Common starling

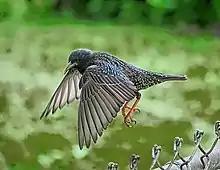
A European starling in flight, suburban St. Louis, Missouri

The hen flea ("Ceratophyllus gallinae") is the most common flea in their nests. The small, pale house-sparrow flea "C. fringillae", is also occasionally found there and probably arises from the habit of its main host of taking over the nests of other species. This flea does not occur in the US, even on house sparrows. Lice include "Menacanthus eurystemus", "Brueelia nebulosa" and "Stumidoecus sturni". Other arthropod parasites include "Ixodes" ticks and mites such as "Analgopsis passerinus", "Boydaia stumi", "Dermanyssus gallinae", "Ornithonyssus bursa", "O. sylviarum", "Proctophyllodes" species, "Pteronyssoides truncatus" and "Trouessartia rosteri". The hen mite "D. gallinae" is itself preyed upon by the predatory mite "Androlaelaps casalis". The presence of this control on numbers of the parasitic species may explain why birds are prepared to reuse old nests.